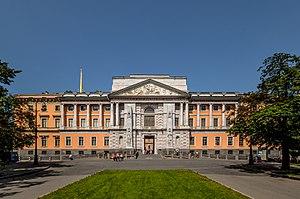
Alexandre Semionovitch Kouchner est un poète russe né le 14 septembre 1936 à Saint-Pétersbourg. Il est l'auteur d'une cinquantaine de livres de poésie et d'un certain nombre d'articles sur la poésie russe classique et moderne, rassemblés dans sept livres.